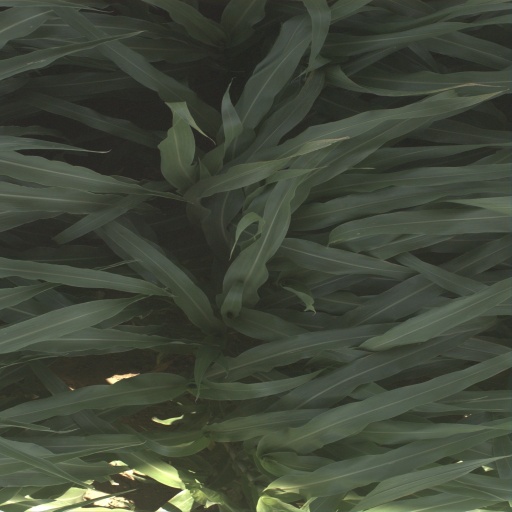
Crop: sorghum